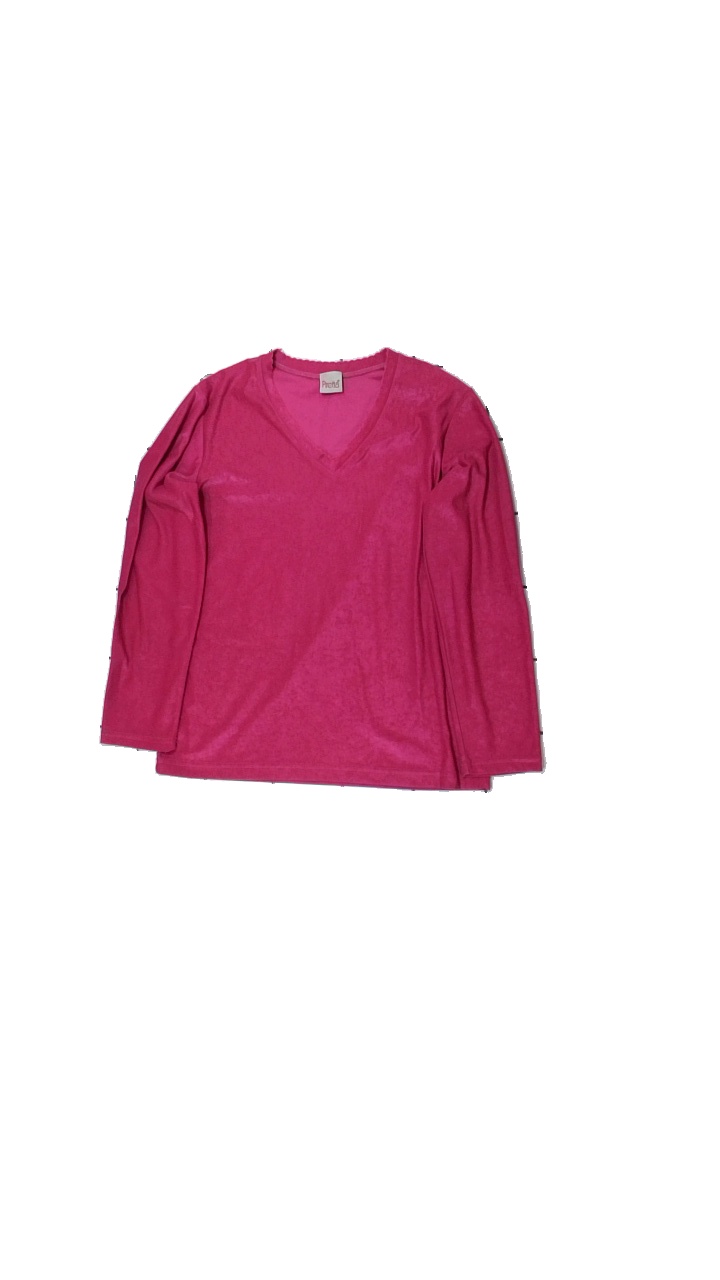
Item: Top (Ladies)
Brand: Piretta
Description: Top med volang krage
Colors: Pink
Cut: V-collar
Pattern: Logo print
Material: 100% polyester
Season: All
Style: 90s
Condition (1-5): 3
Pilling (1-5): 3
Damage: lösa trådar
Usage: Reuse
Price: <50